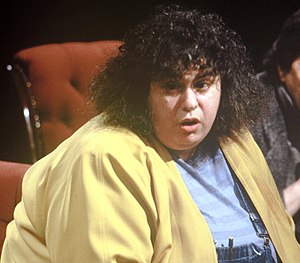
Andrea Dworkin
Andrea Rita Dworkin var en amerikansk radikal feminist og forfatter, bedst kendt for sin kritik af pornografi, som hun knyttede til voldtægt og andre former for vold mod kvinder.